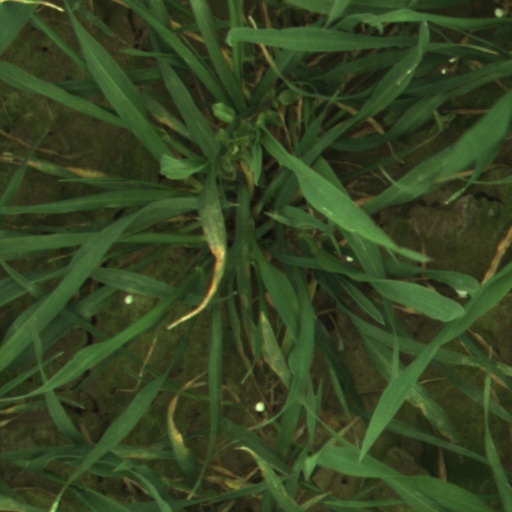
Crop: wheat